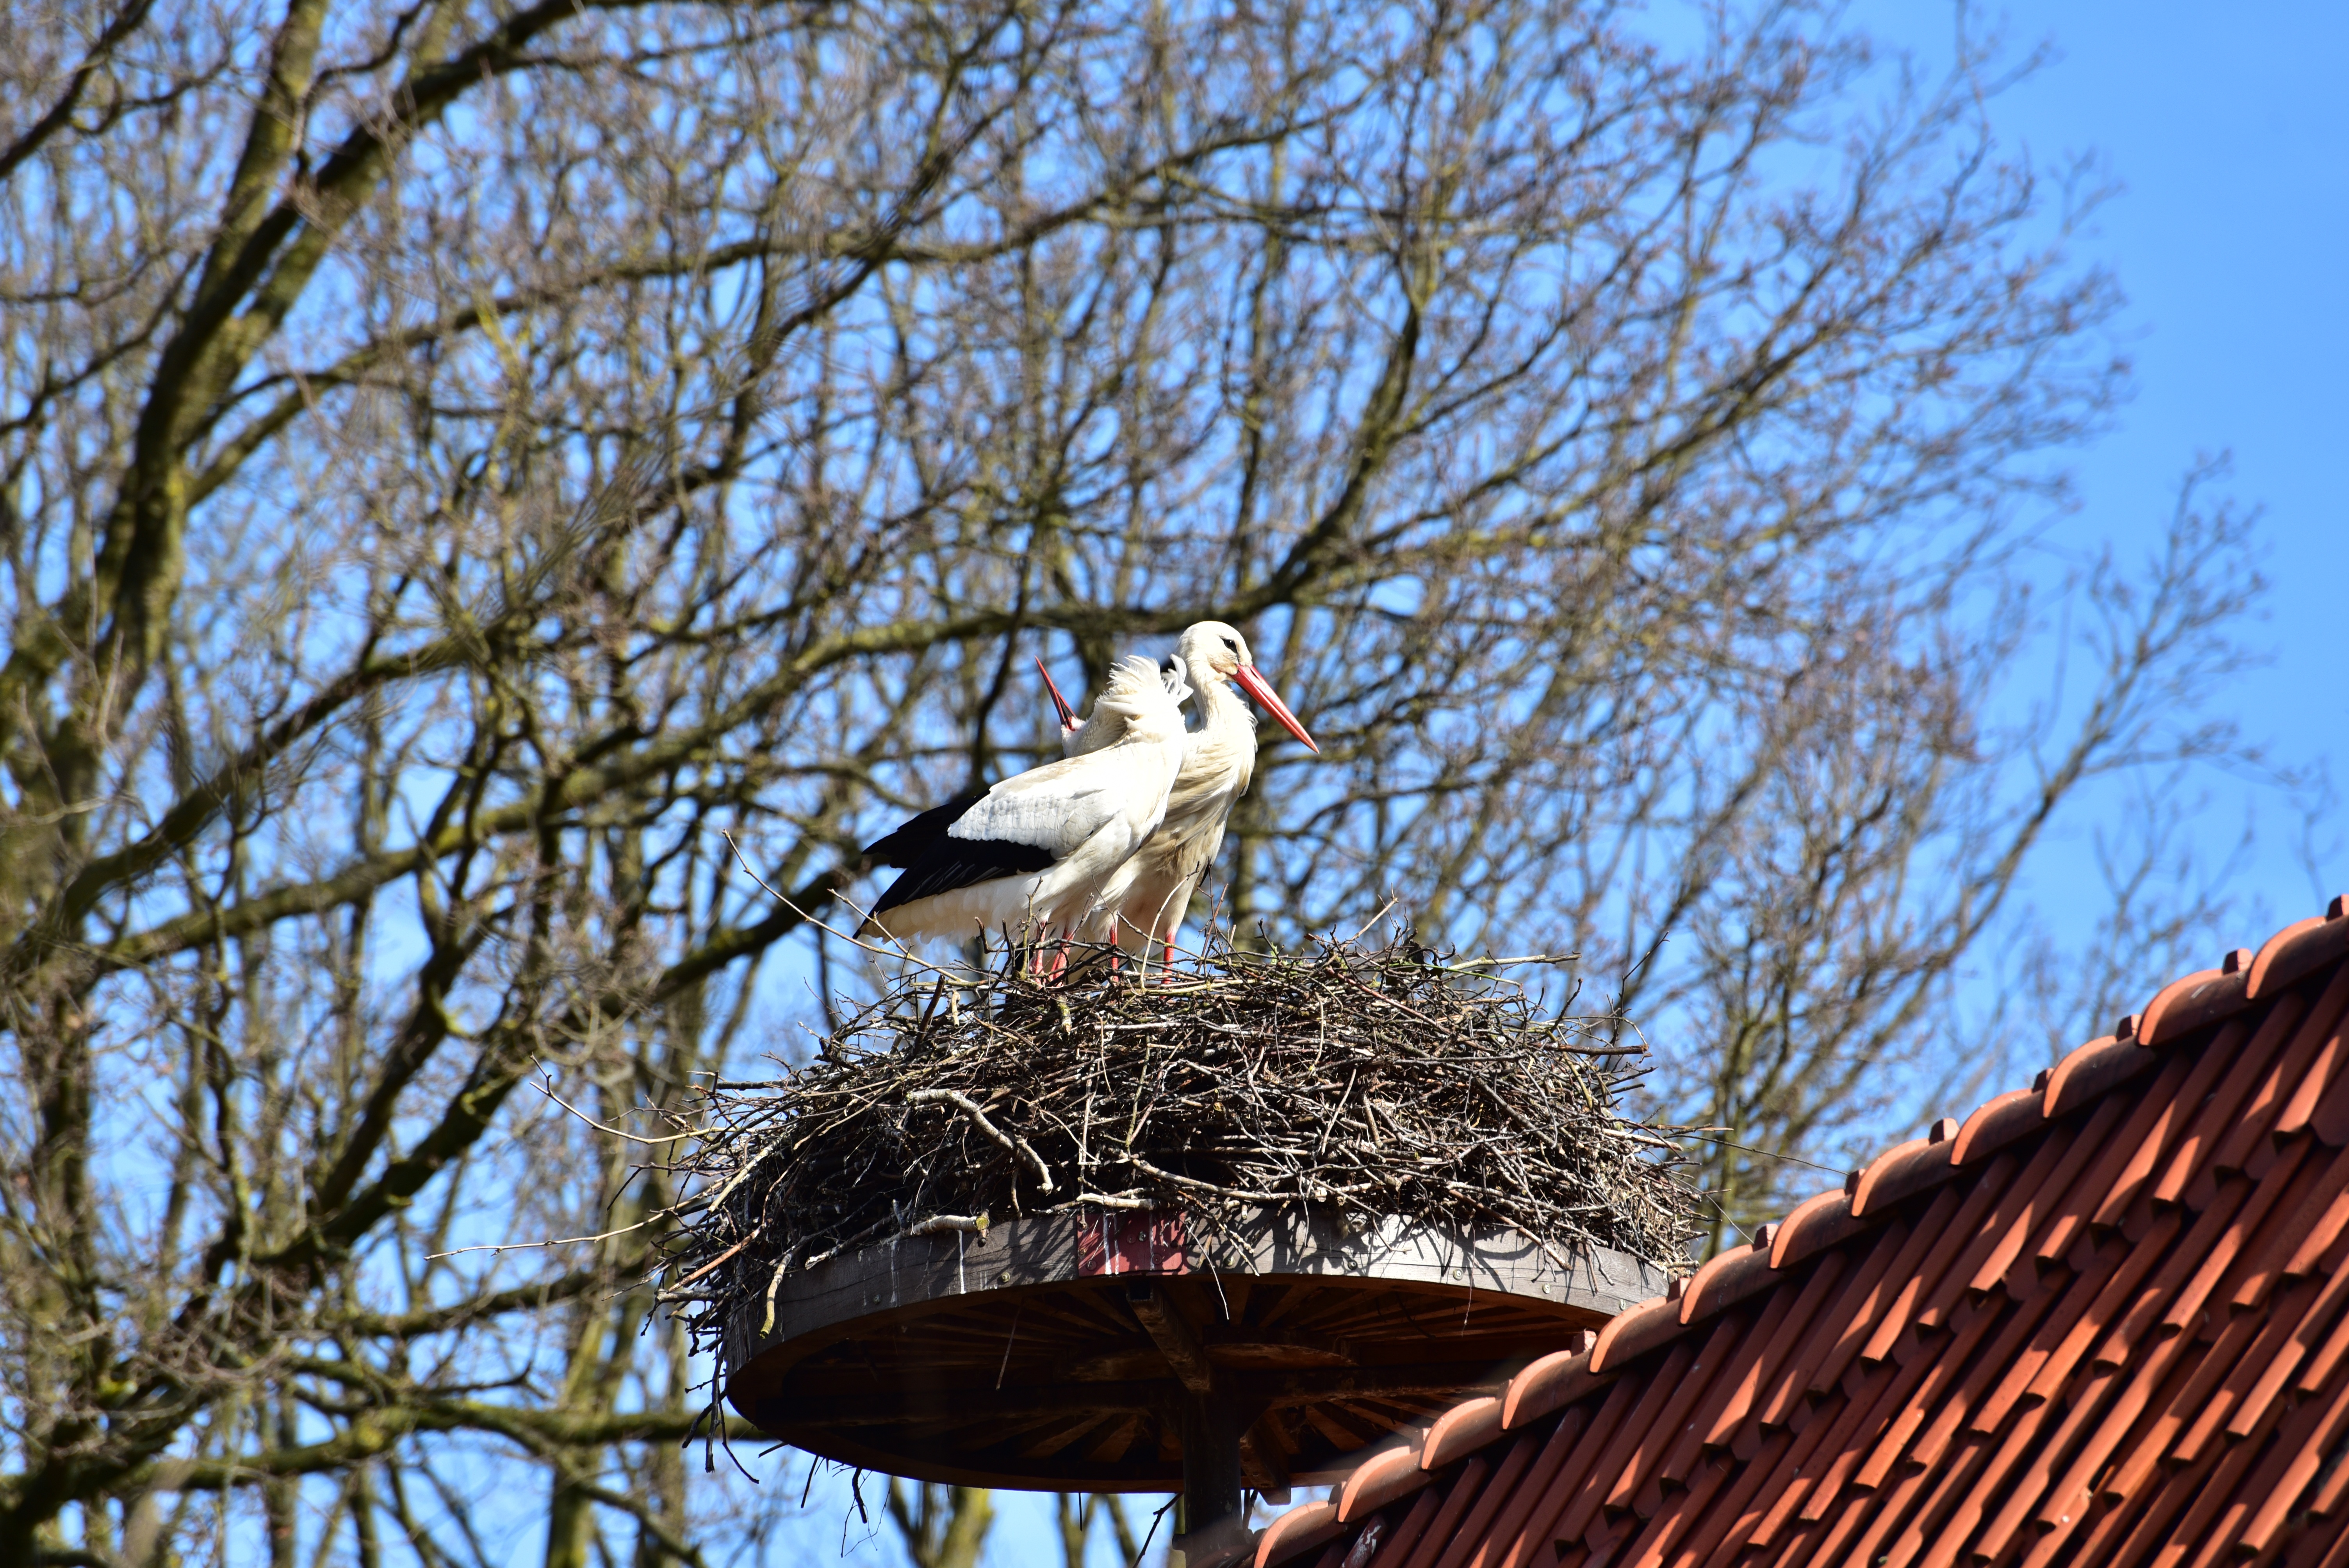
nature, branch, bird, feather, stork, black white, elegant, bill, pride, white stork, rattle stork, adebar, large beak, perching bird, ciconiiformes